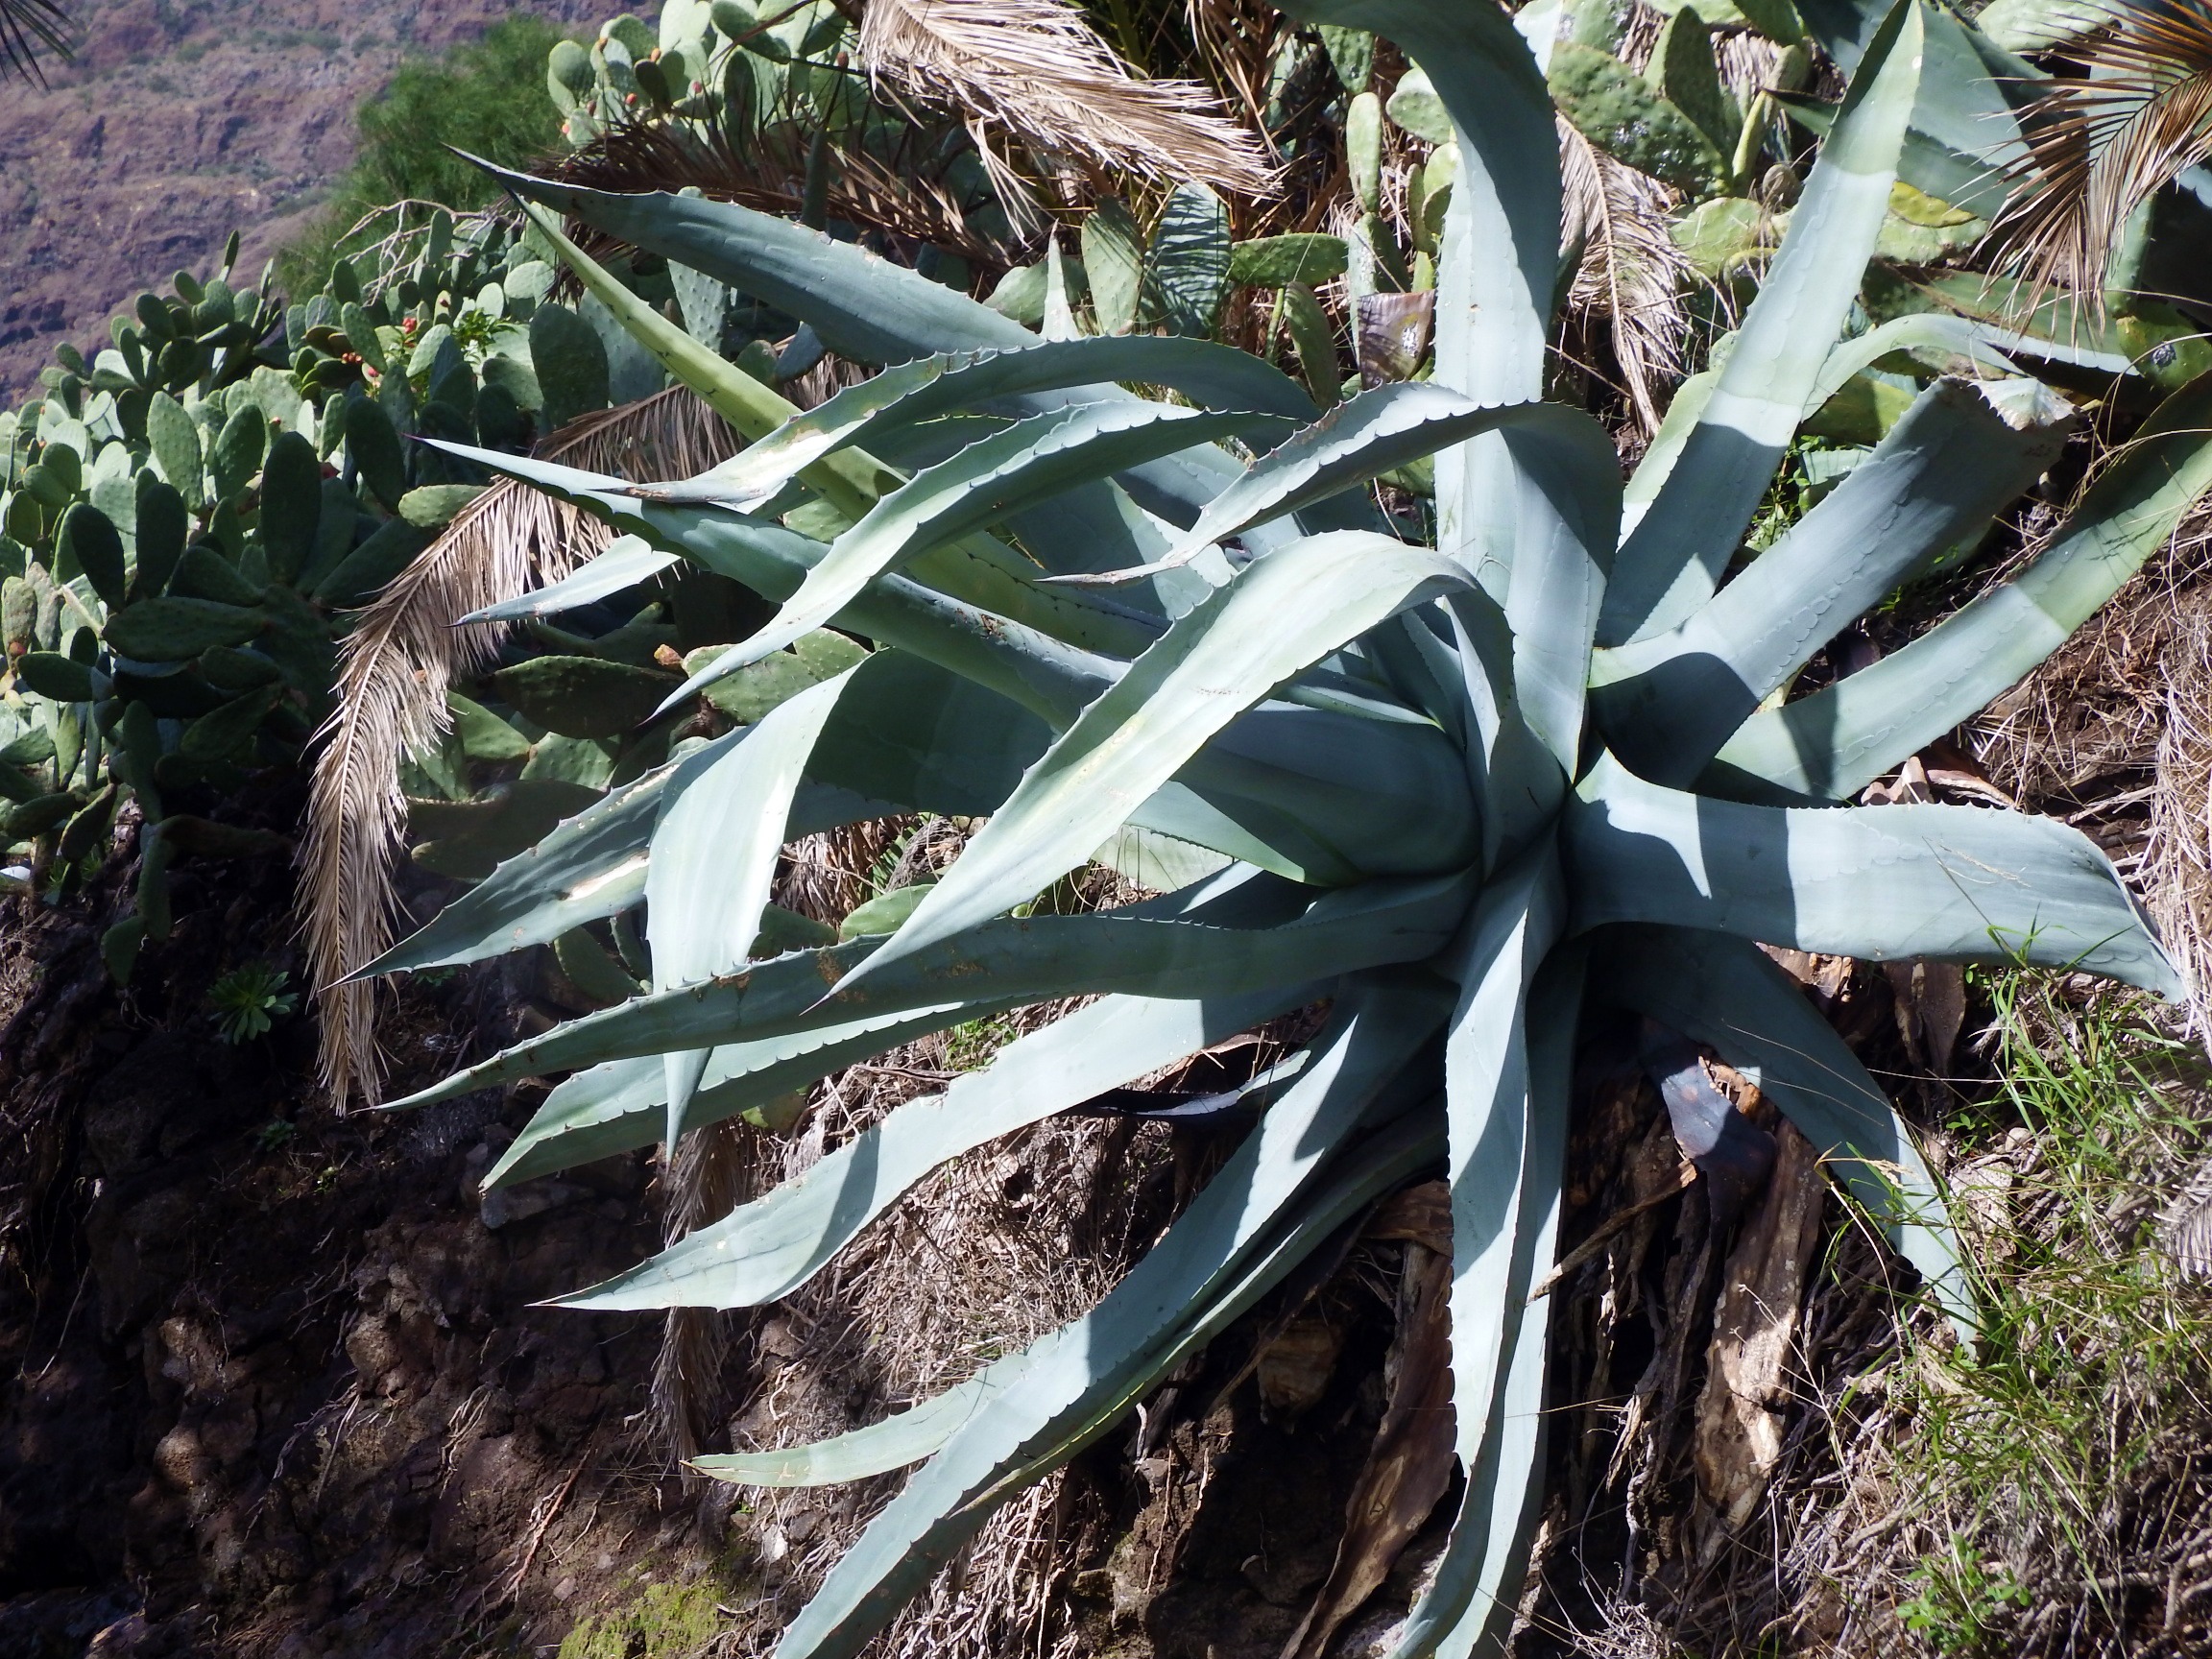
tree, cactus, plant, leaf, flower, botany, garden, flora, agave, flowering plant, land plant, arecales, agave azul